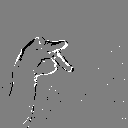
ASL letter: p